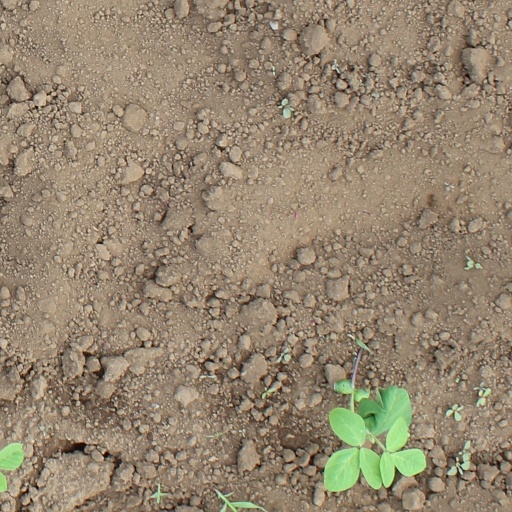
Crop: soybean